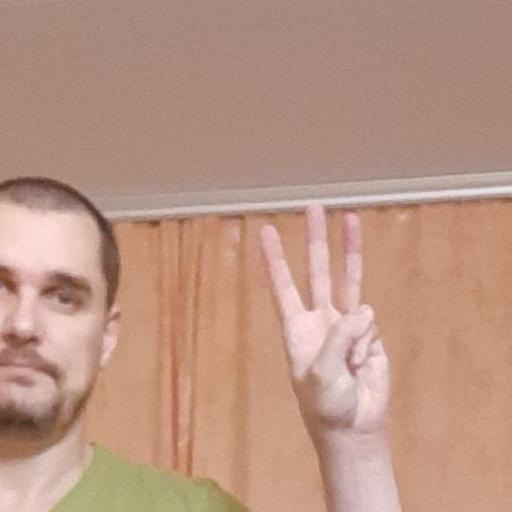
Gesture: three